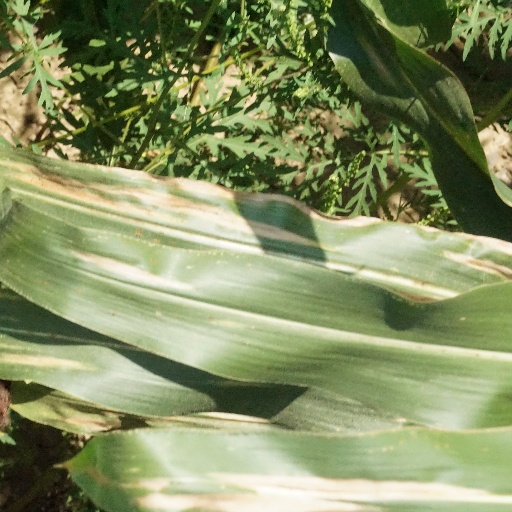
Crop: maize; corn